Barony and Castle of Giffen

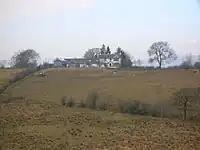
Thirdpart Farm from Bank of Giffen

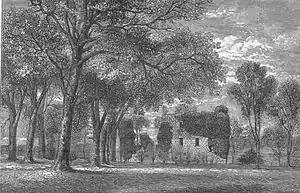
Hessilhead (Hasil head) castle in 1876

This coat of arms used to be in the Auld Beith Kirk, in the Giffen loft. The Giffen aisle at the Auld Kirk still stands. The coat of armorial bearings were moved to the new Beith Kirk in 1807. RC is Robert Montgomerie, brother to the murdered Hugh, 4th Earl of Eglinton. JC is for Jean Campbell, his wife, daughter of Sir Matthew Campbell of London. The conjoined MEs either side of the date are for 'Master of Eglintoun', the title which he bore as second son of Hugh, the 3rd Earl, and heir presumptive to his nephew Hugh, the fifth earl; the date is that of his death.